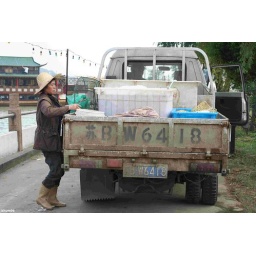
Loading fish to go off to the market in Wuxi, Jiangsu, China